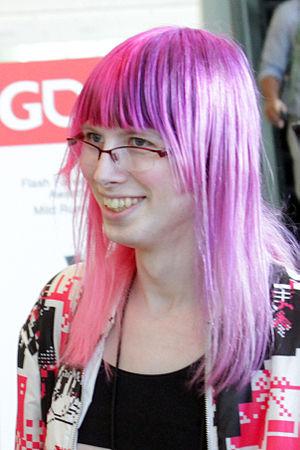
Christine Love est une créatrice indépendante de visual novels vivant dans l'Ontario au Canada. Elle est surtout connue pour ses trois principaux travaux : Digital: A Love Story, Don't take it personally, babe, it just ain't your story et Analogue: A Hate Story.